Midwives in South Africa

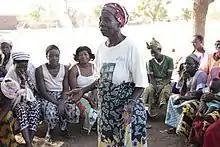
A traditional midwife, or "ababelithisi", having a community discussion.

The traditional birth attendant, often referred to as an "ababelithisi", has played an integral role in African medicine for centuries. There is still widespread use of traditional midwives due to spiritual beliefs and the inability to access formal healthcare services. The majority of midwives are located in rural areas and informal settlements. "Ababelithisi" are usually elderly women who have been midwives for decades and are well esteemed in their communities for their obstetric and ritual expertise. They manage antenatal issues and assist pregnant women during deliveries. They are also responsible for the ritual bathing of the mother, disposal of the placentas, provision of healing medicines and traditional massage after delivery. In cases of difficult labour or complications, a traditional healer or "inyanga" may act as a consultant or assistant.